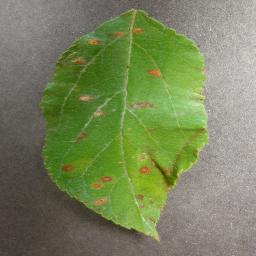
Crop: apple
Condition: cedar_rust